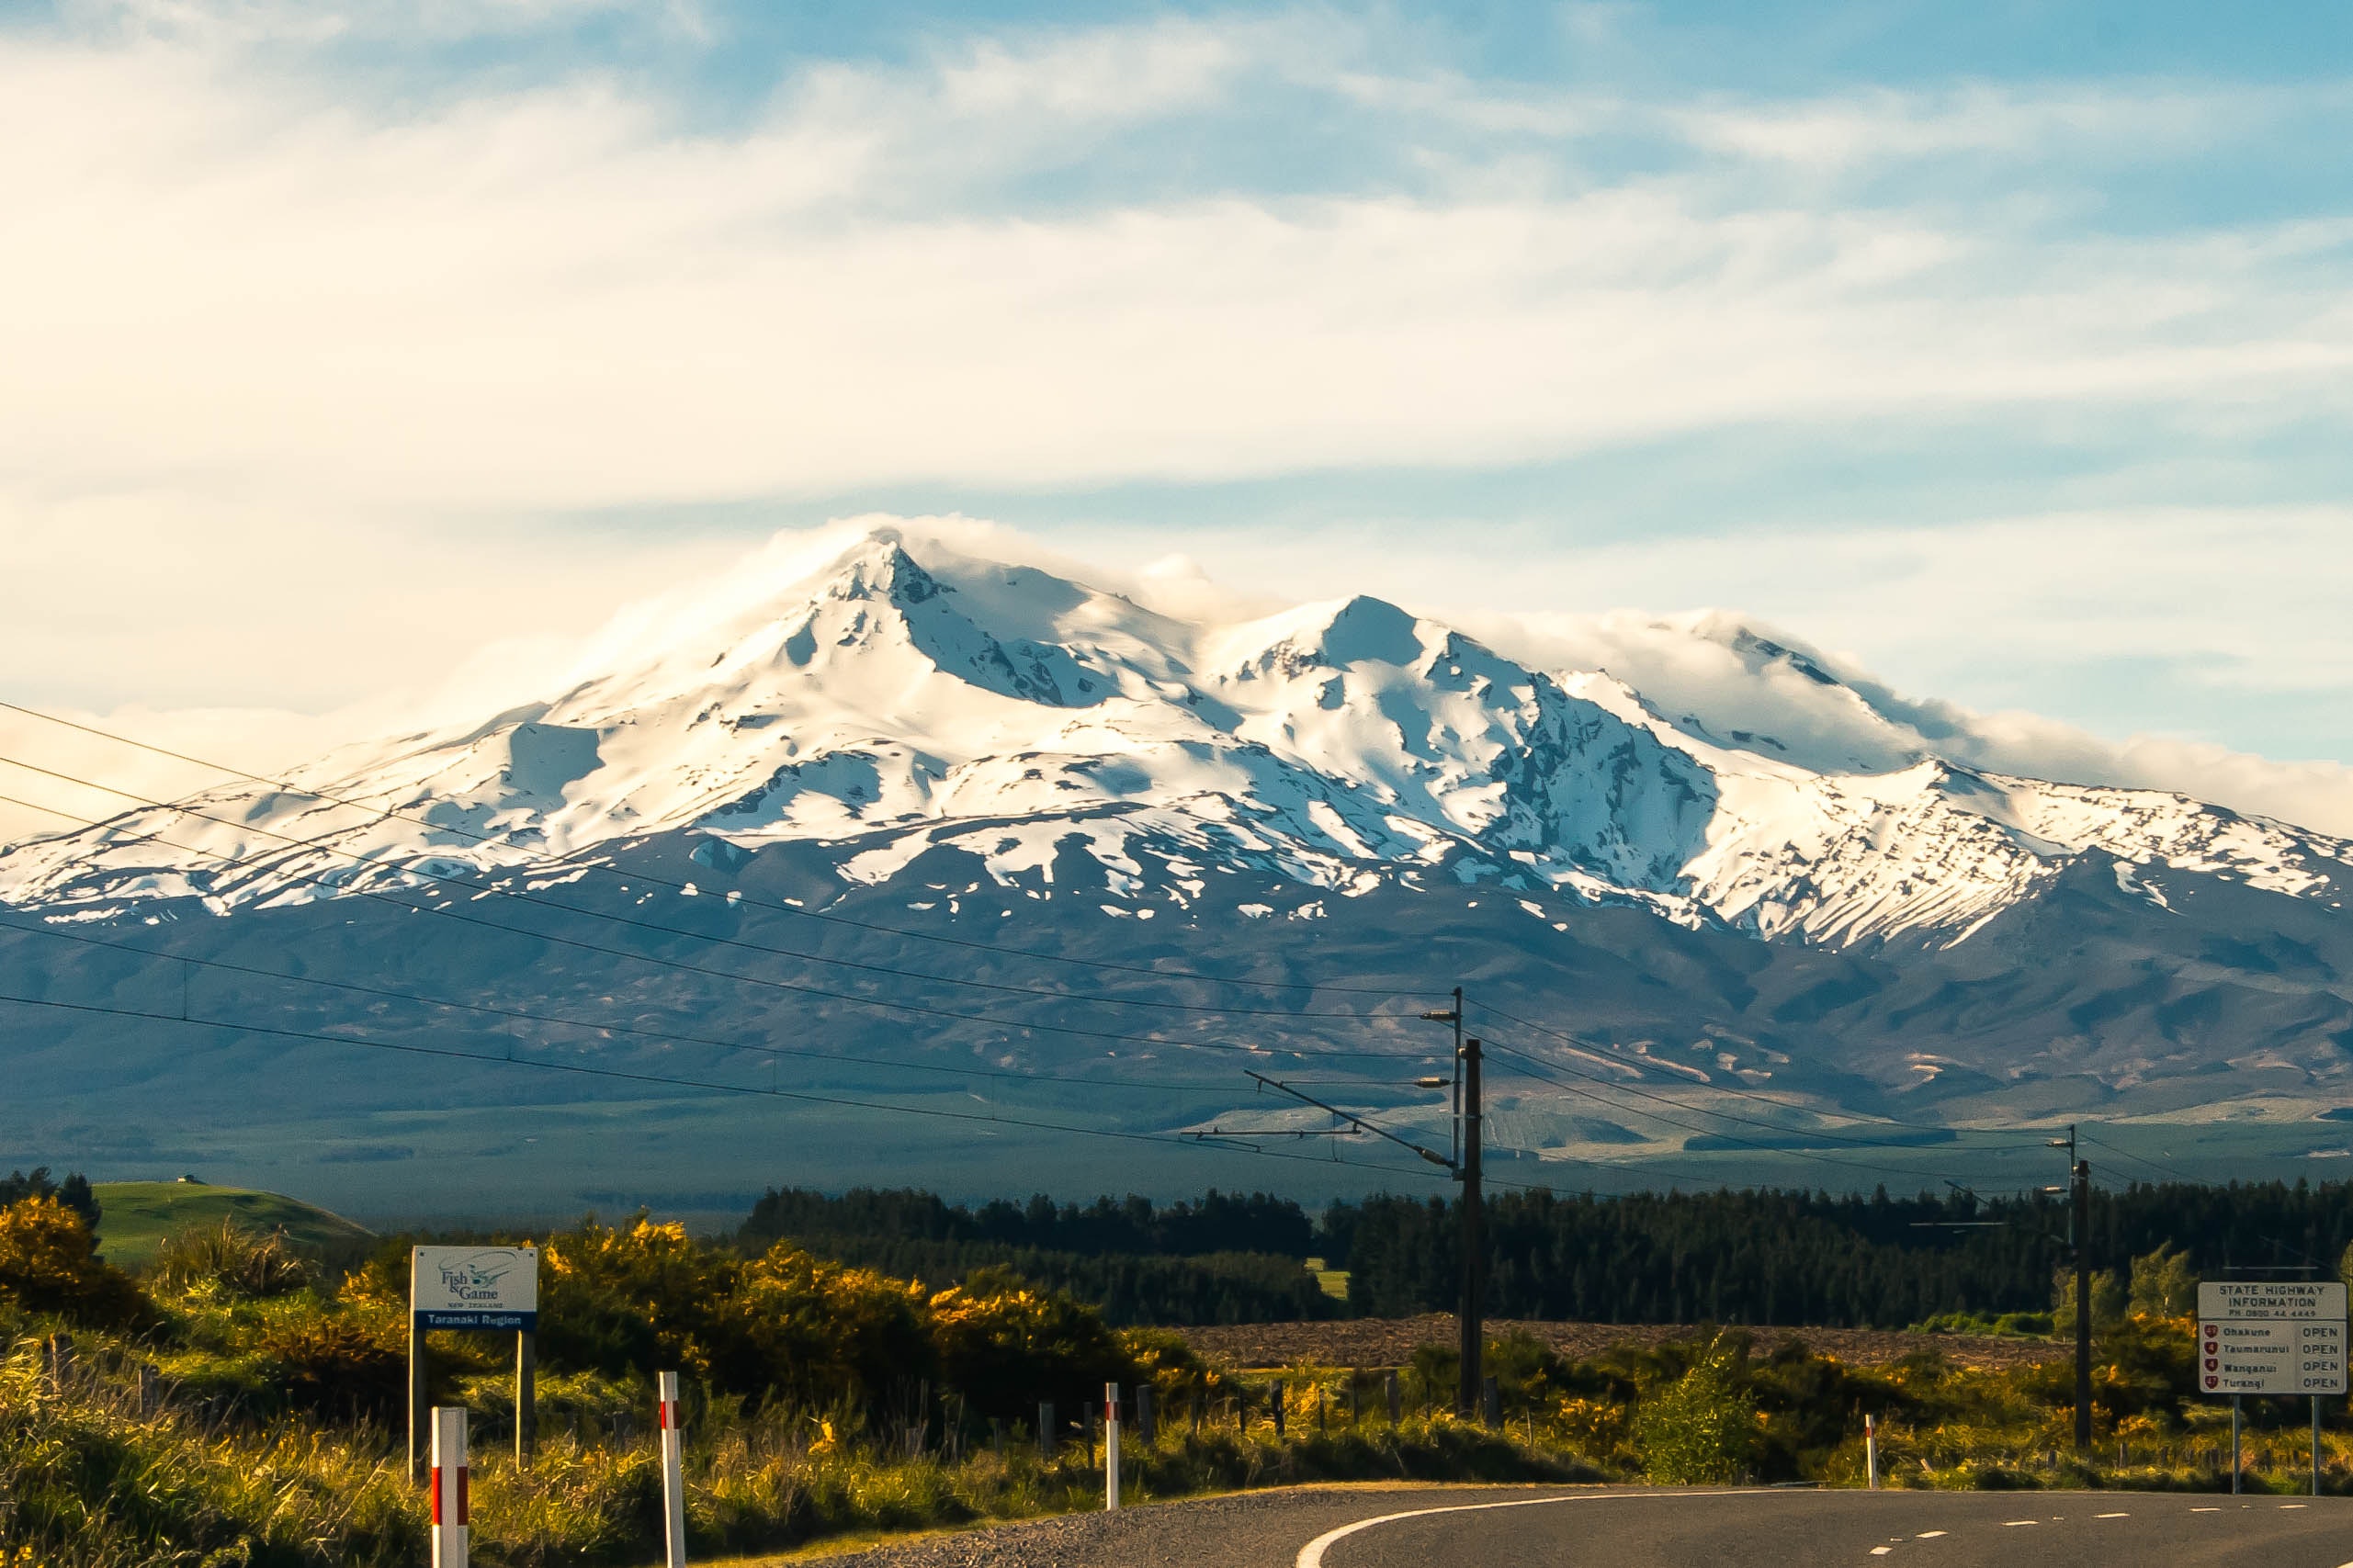
mountainous landforms, mountain, sky, mountain range, highland, road, cloud, wilderness, ridge, hill, alps, snow, infrastructure, tree, fell, mount scenery, landscape, spring, massif, highway, rural area, winter, hill station, national park, road surface, stratovolcano, road trip, freeway, summit, plain, tourism, asphalt